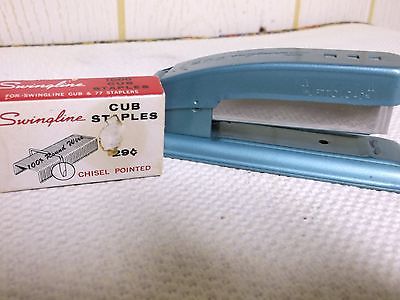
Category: stapler